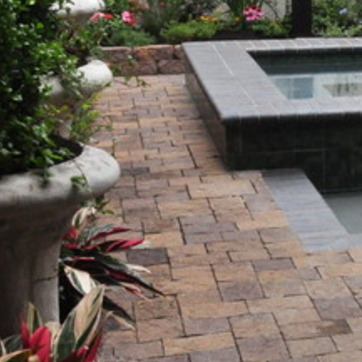
Material: brick